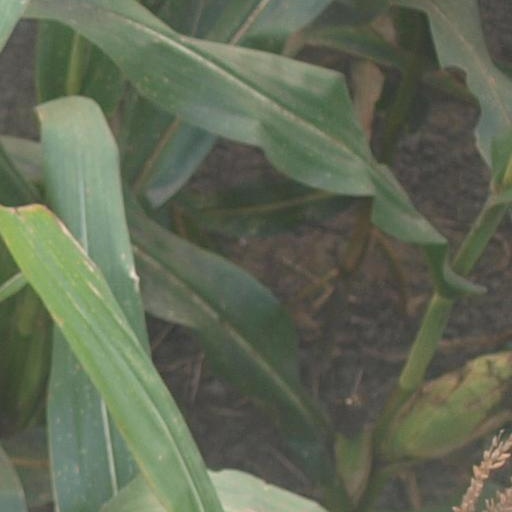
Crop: maize; corn